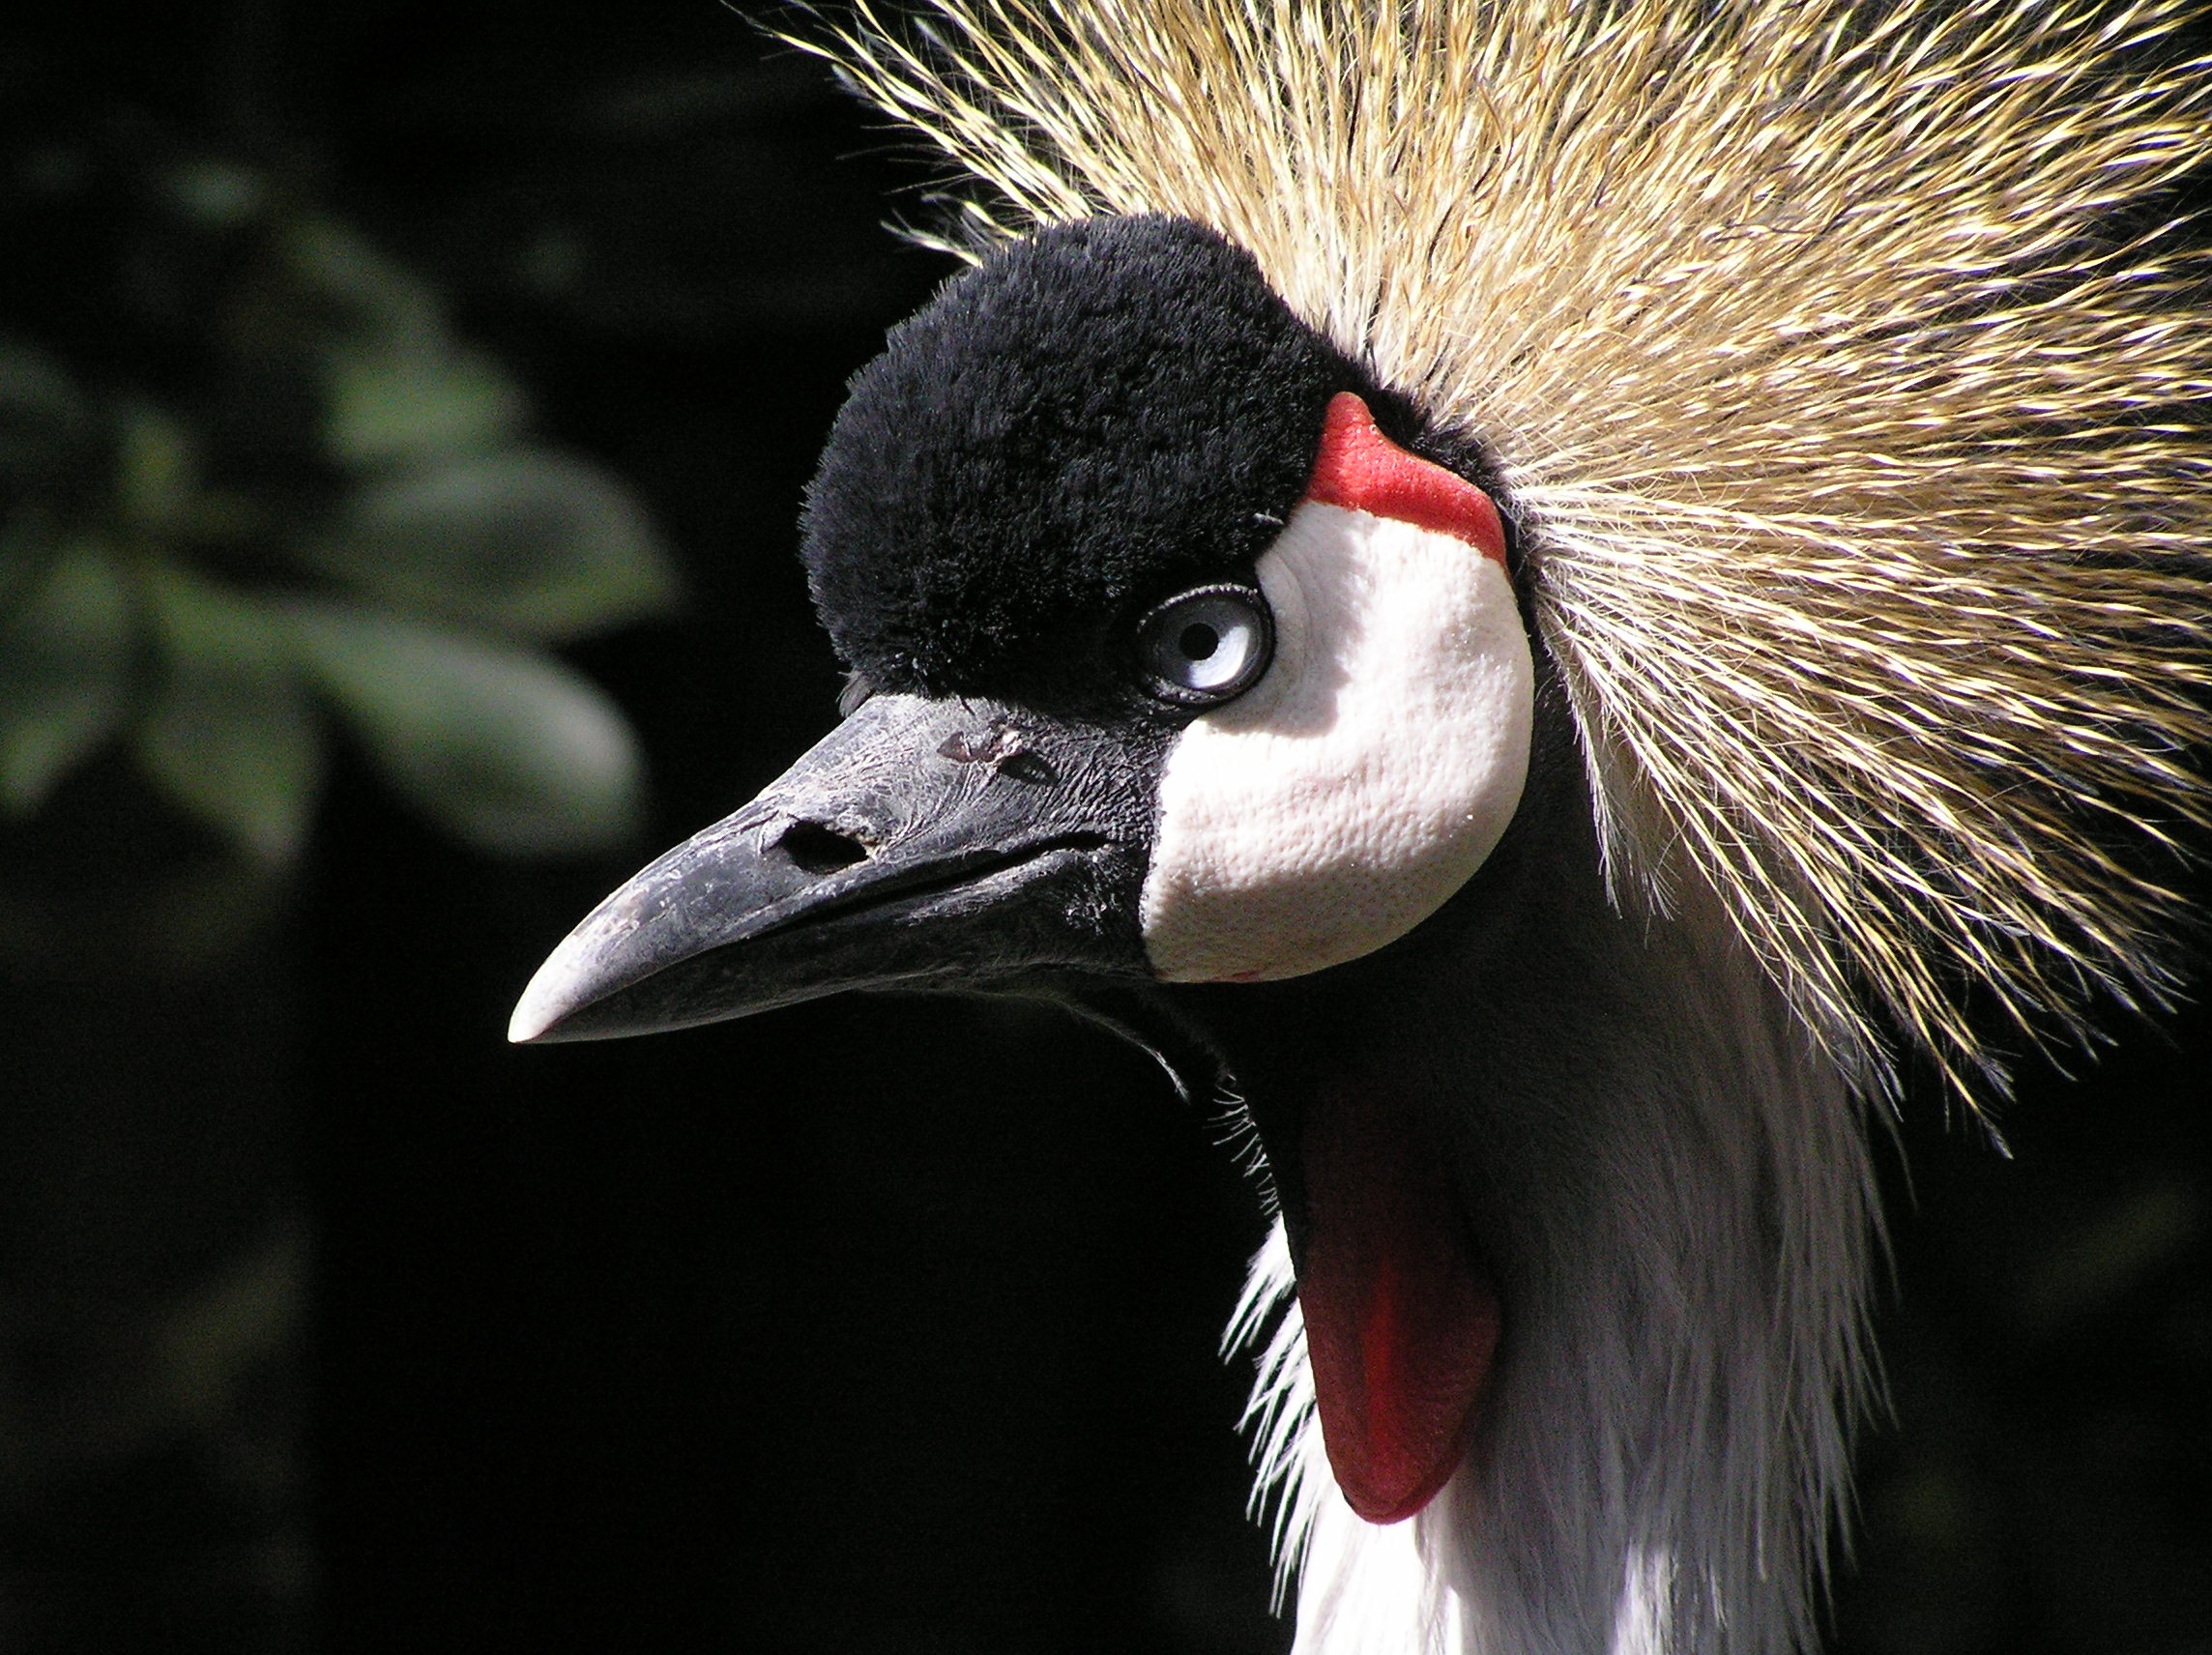
nature, bird, wildlife, beak, feather, fauna, poultry, close up, birds, animals, head, vertebrate, crane, bill, animal world, animal portrait, flightless bird, crane like bird